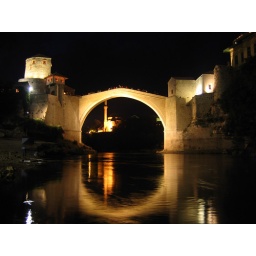
Well, I reached a big stone just in the middle of the river to get this image.